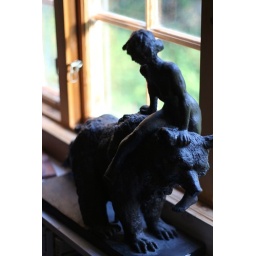
The full-scale sculpture was on the bridge outside my hotel window in Oslo.